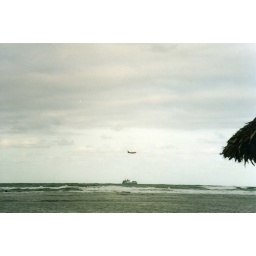
A plane over a boat on the beach ...